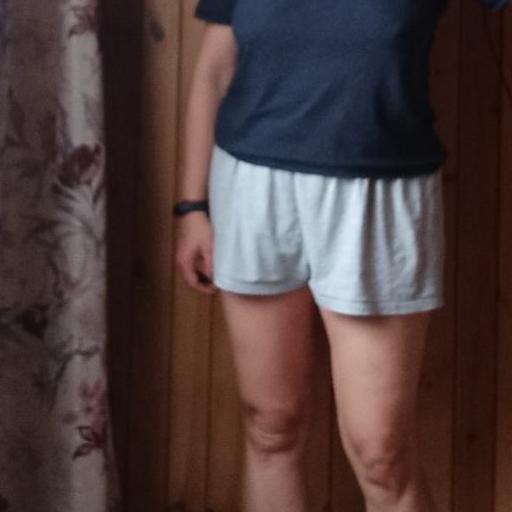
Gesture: no_gesture